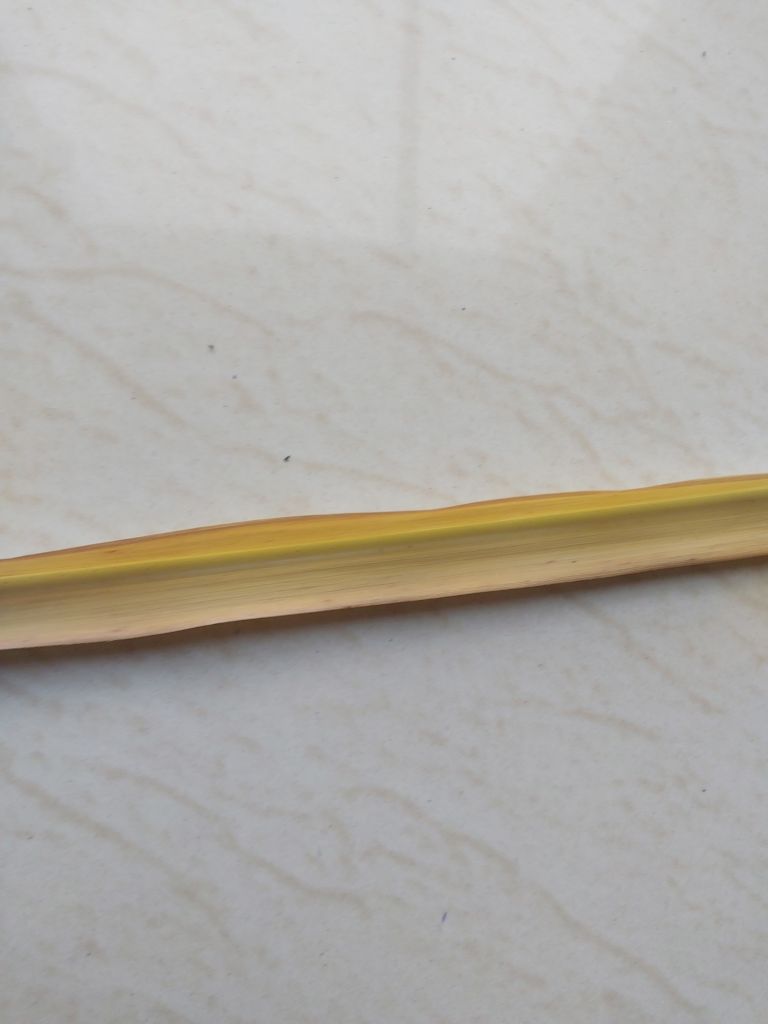
Label: Yellow Leaf